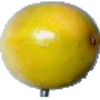
Label: maracuja